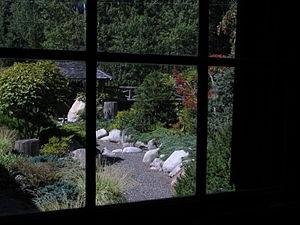
Cet article recense les lieux patrimoniaux du district régional de Central Kootenay inscrit au répertoire des lieux patrimoniaux du Canada, qu'ils soient de niveau provincial, fédéral ou municipal.
Voici la liste des lieux historiques nationaux du Canada situé en Colombie-Britannique. En mars 2011, on compte 93 lieux historiques nationaux en Colombie-Britannique, dont 13 sont administrés par Parcs Canada. De ce nombre, il faut rajouté aussi un site qui a perdu sa désignation.